Kaipara Harbour

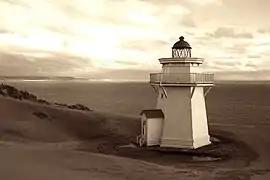

The harbour extends for some from north to south. Several large arms extend into the interior of the peninsula at the northeast of the harbour, one of them ending near the town of Maungaturoto, only from the Pacific Ocean coast. The harbour has extensive catchments feeding five rivers and over a hundred streams, and includes large estuaries formed by the Wairoa, Otamatea, Oruawharo, Tauhoa (Channel) and Kaipara. A number of small islands off the shoreline are connected to the mainland by mudflats at low tide.